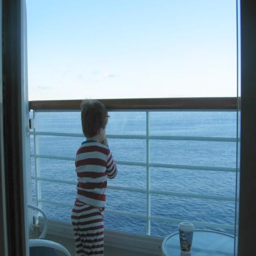
a reader is worried about taking her crazy - climbing toddler on a cruise ship .